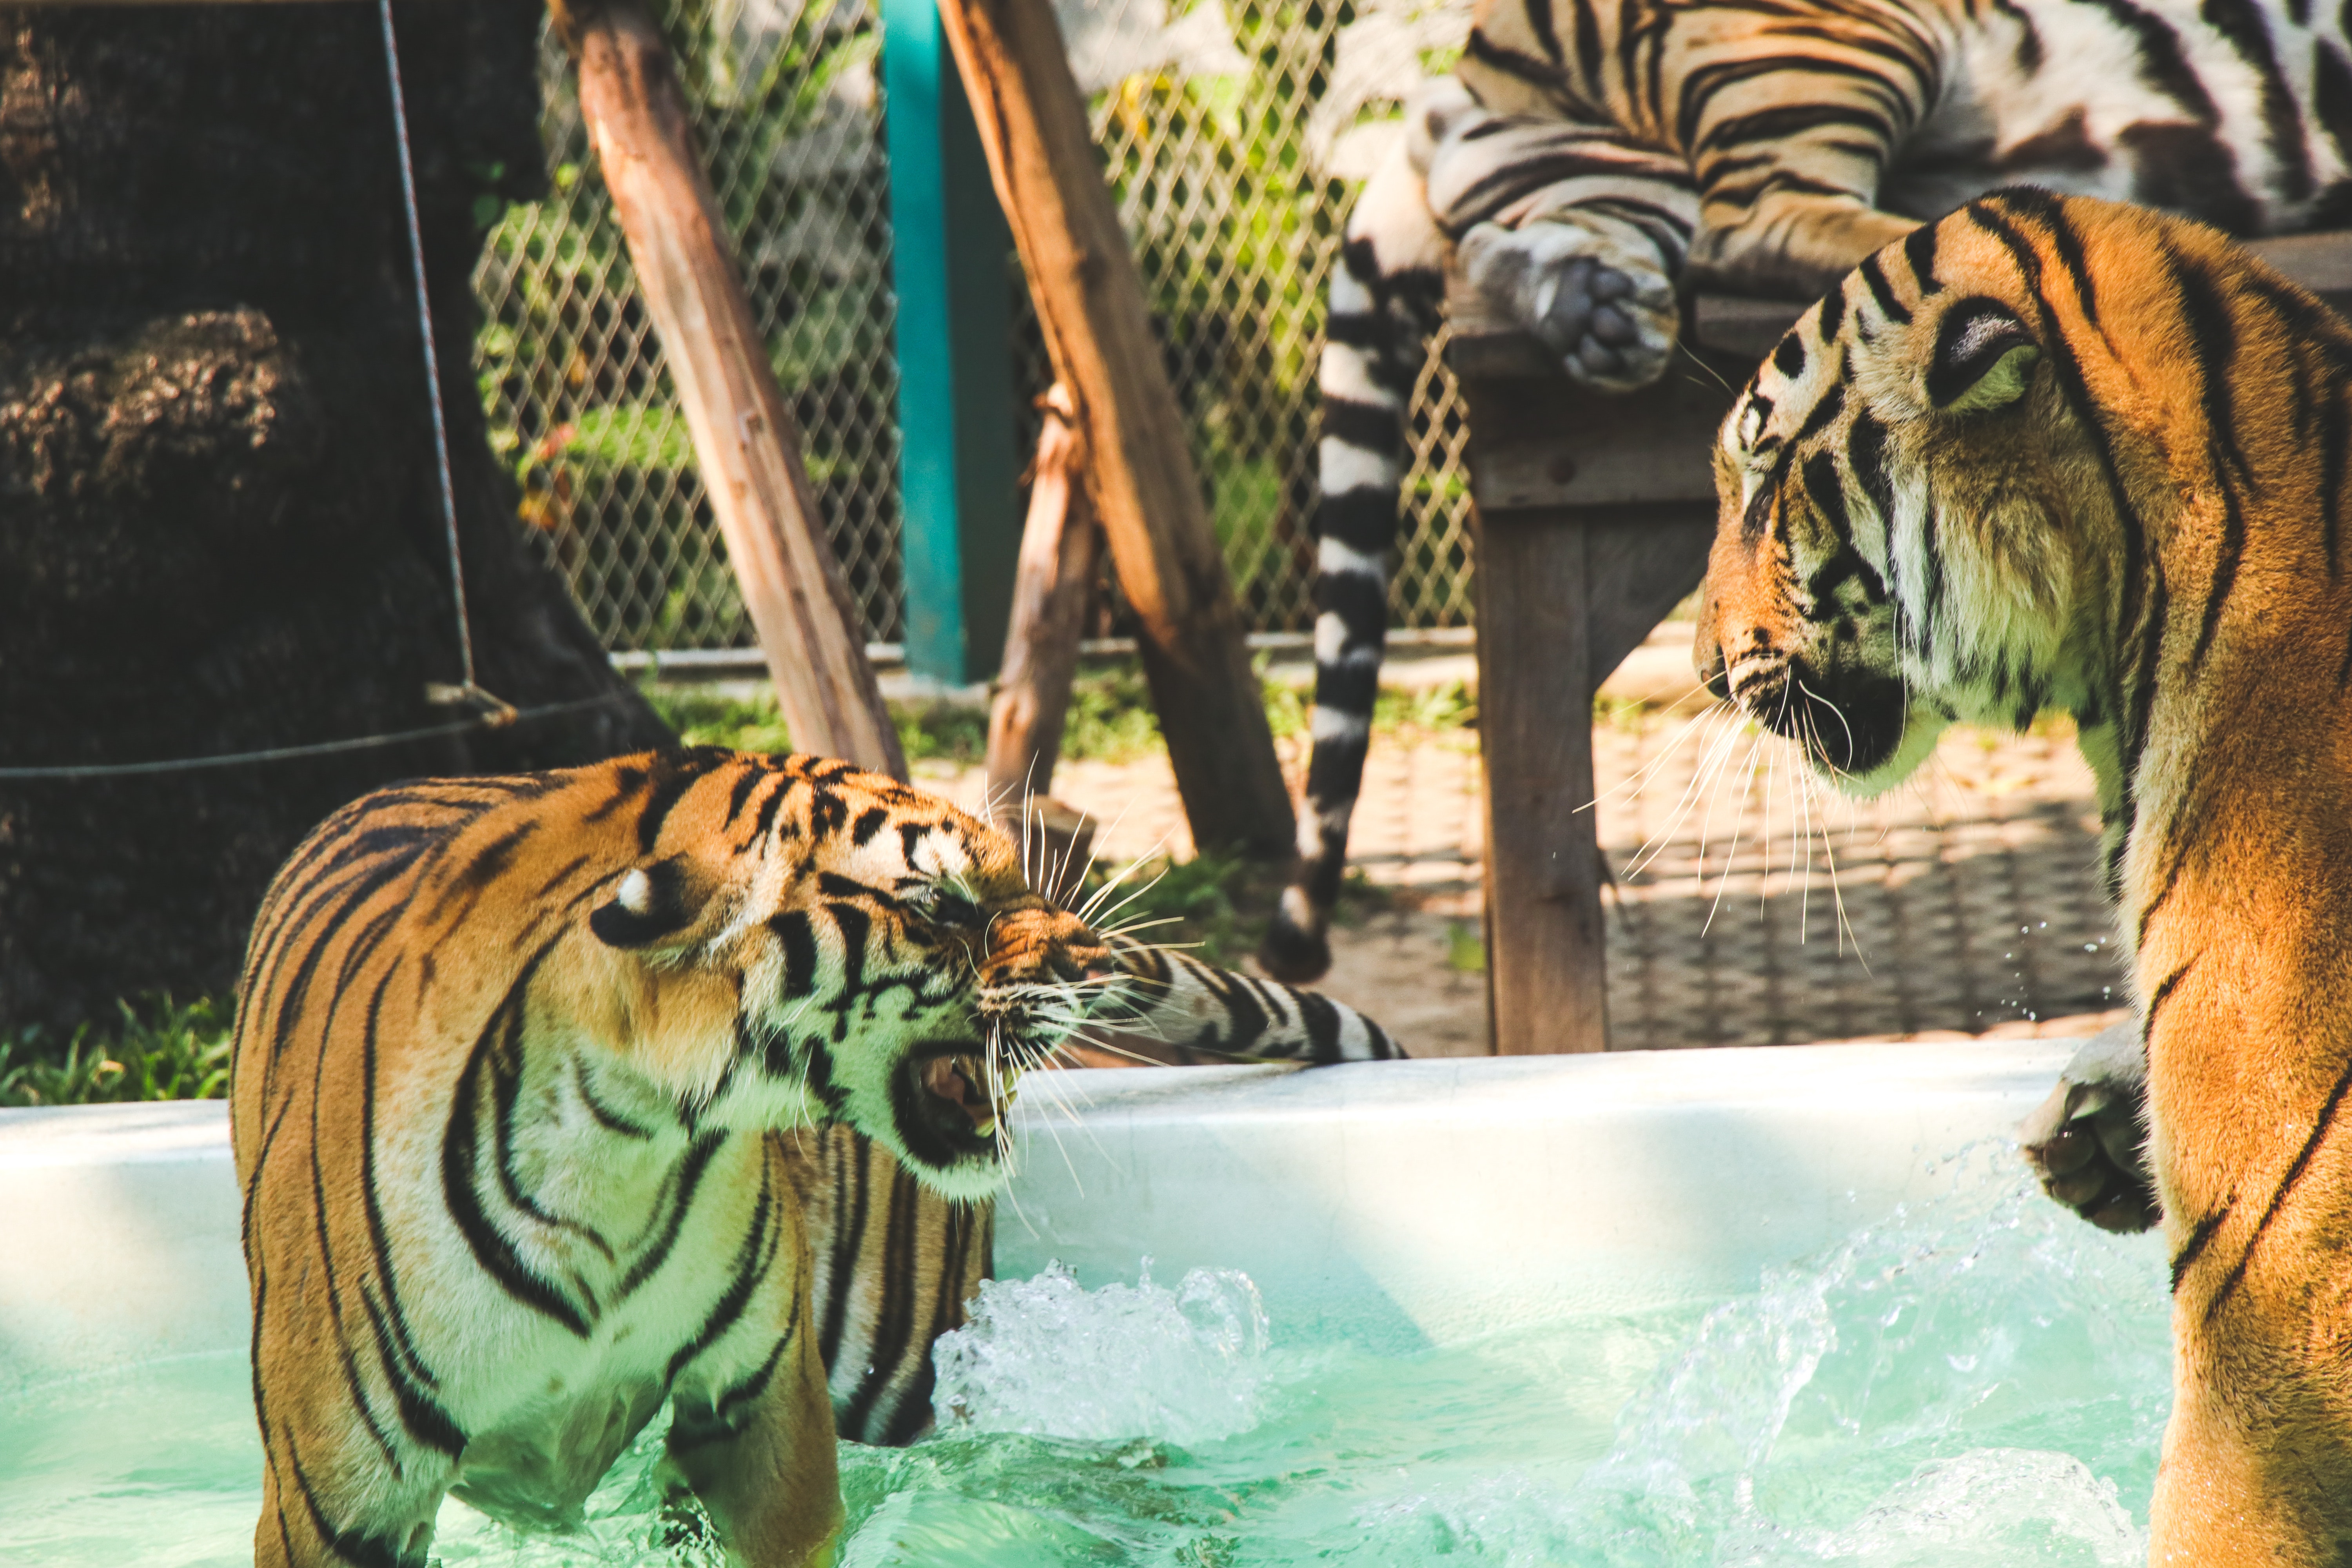
tiger, bengal tiger, wildlife, siberian tiger, felidae, terrestrial animal, big cats, carnivore, zoo, plant, fawn